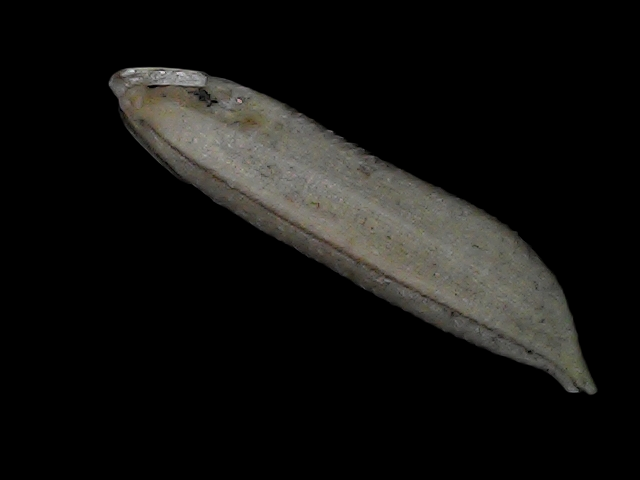
Rice variety: Bd57